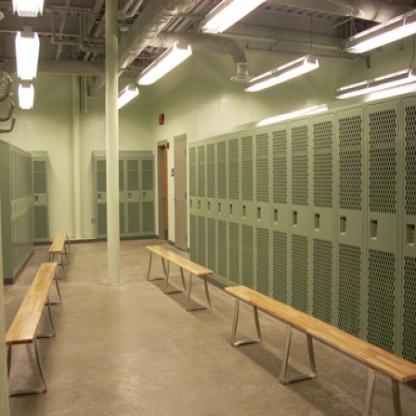
Scene: Indoor